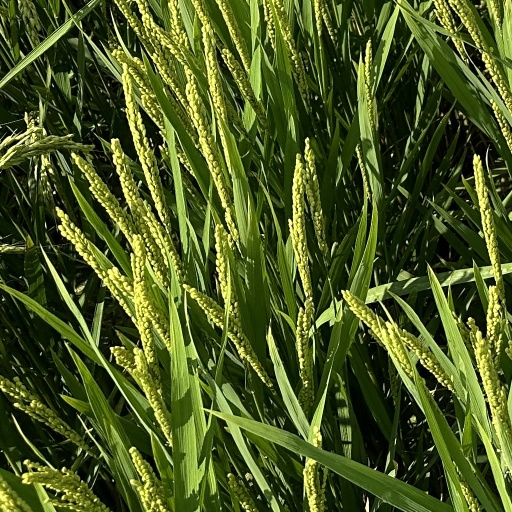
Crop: rice